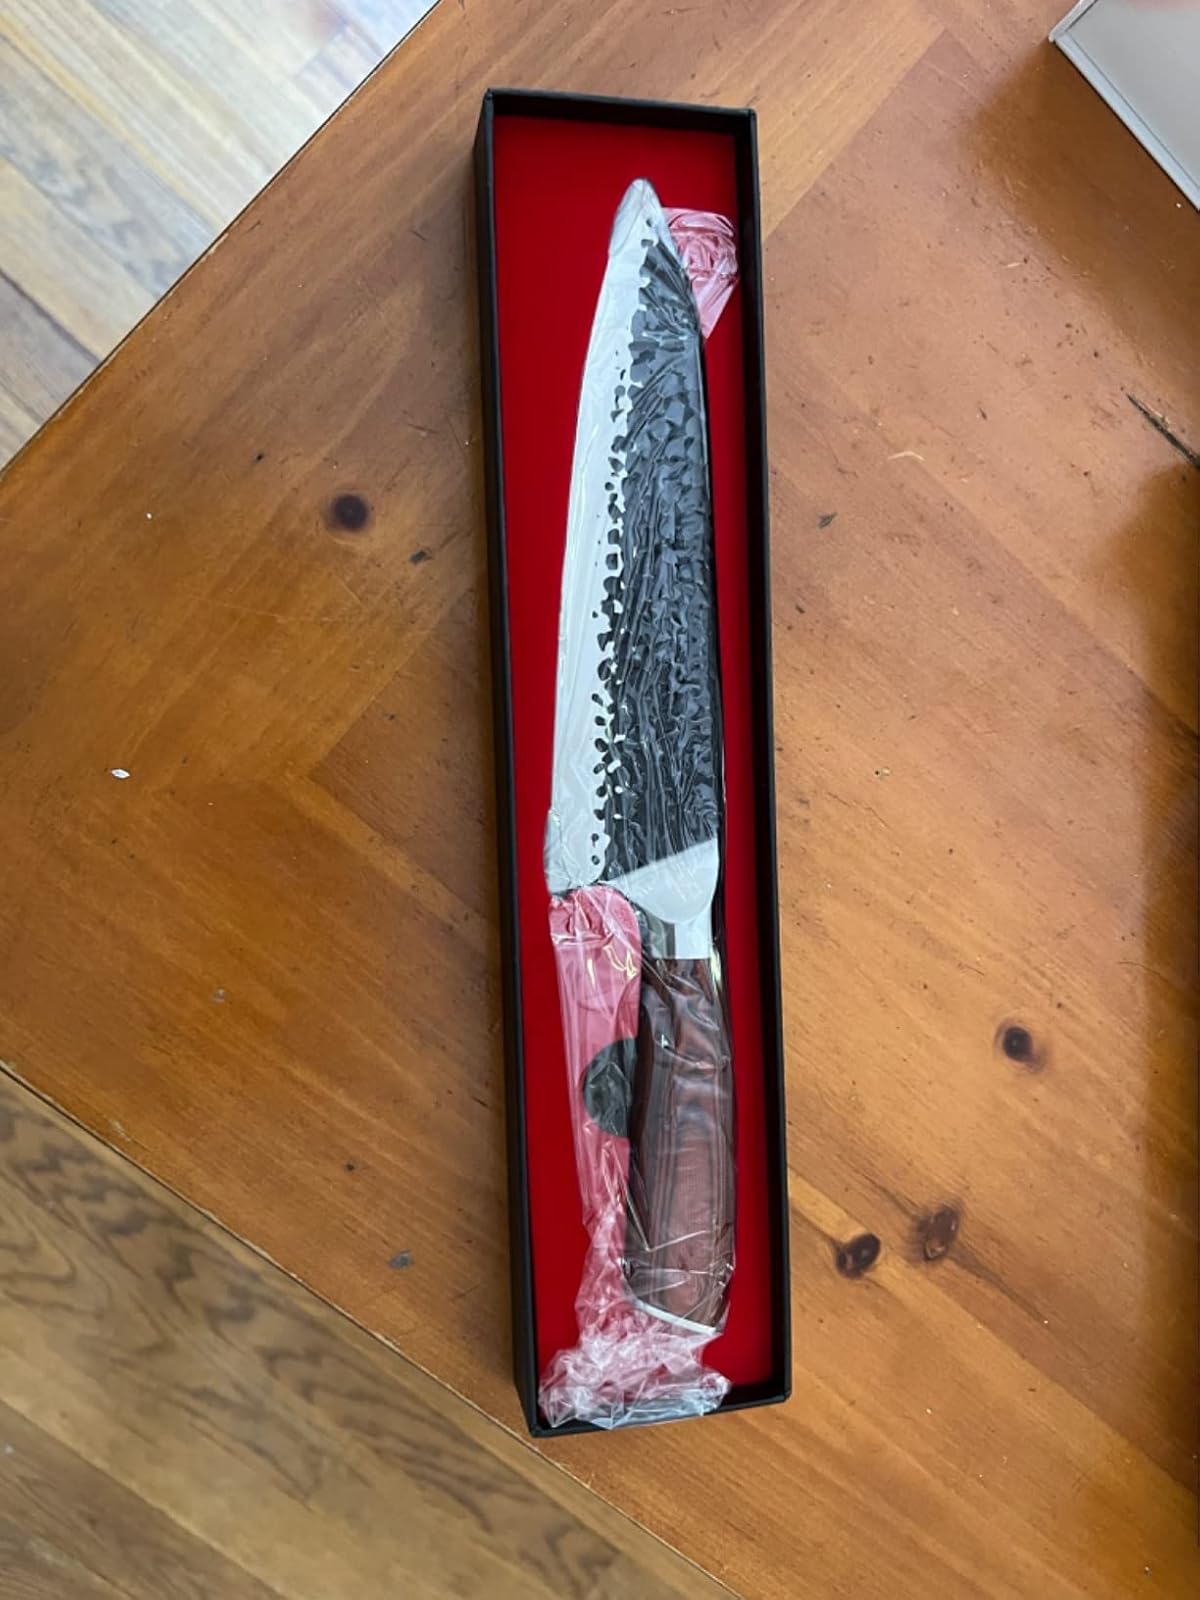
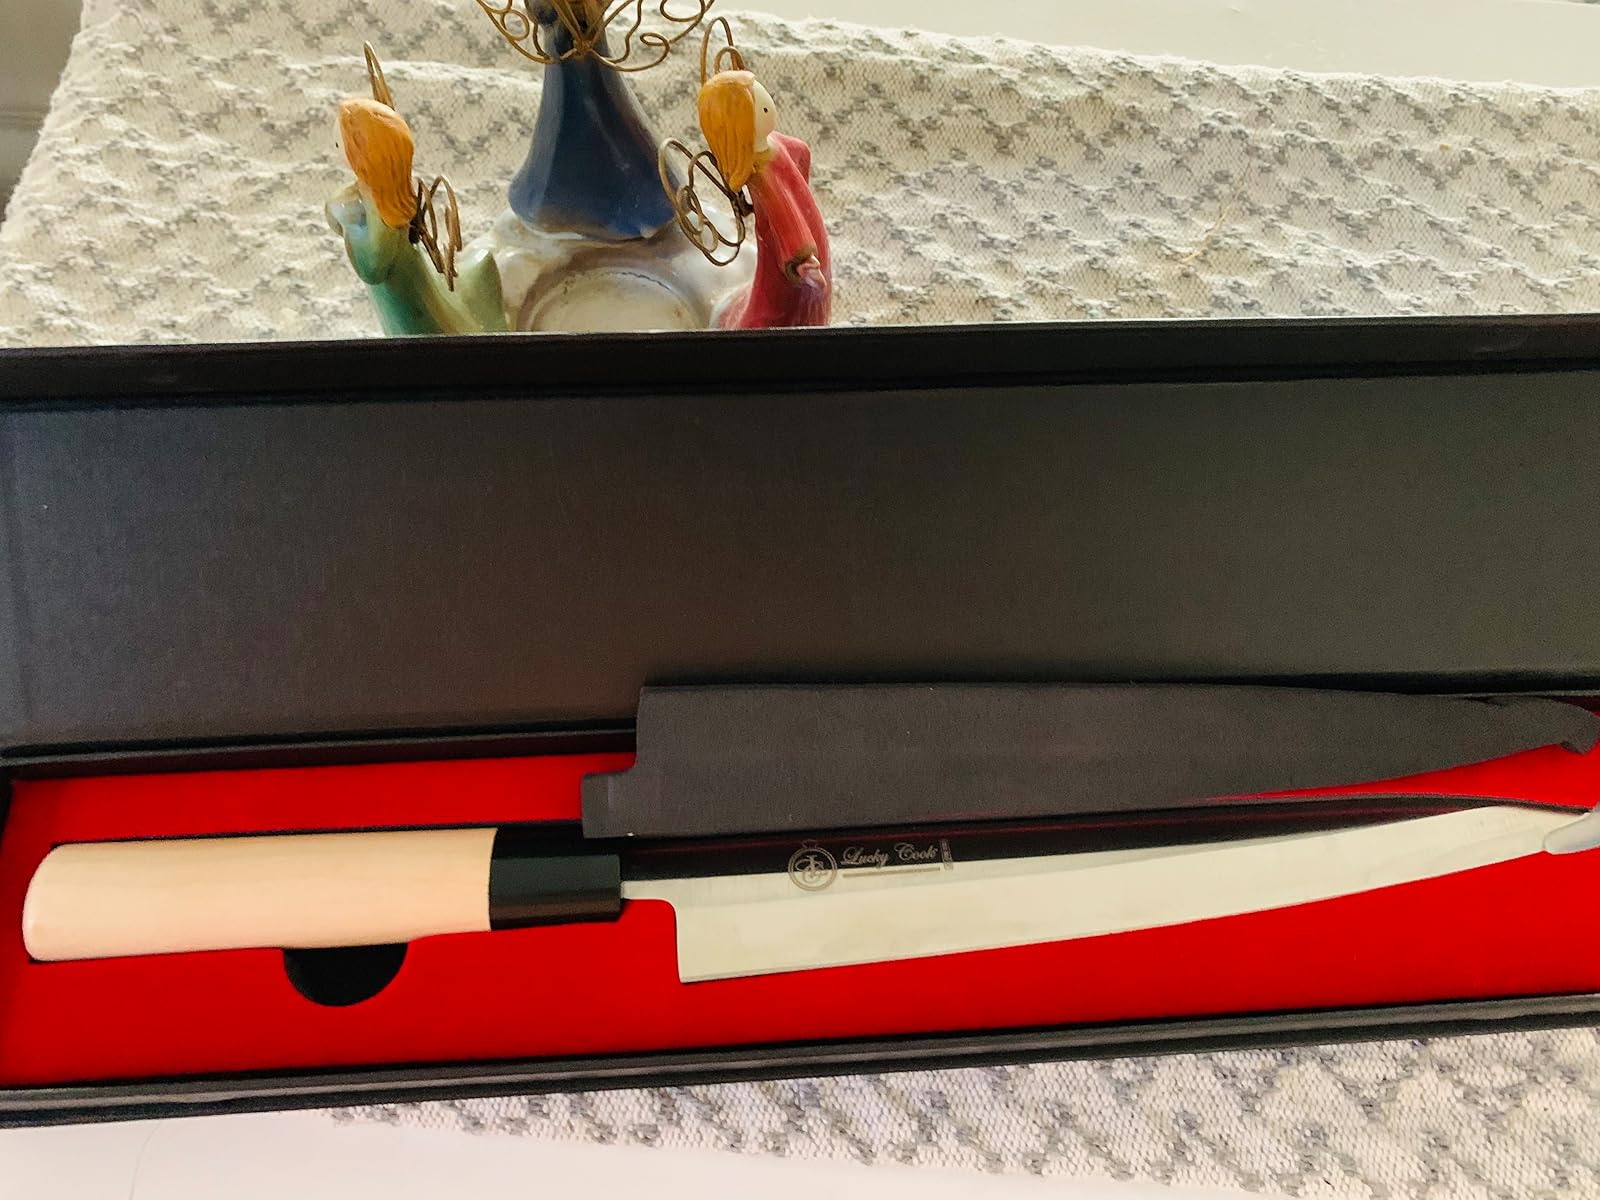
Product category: items_knife
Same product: no